Mazda CX-4

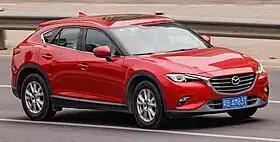
Pre-facelift

The Mazda CX-4 is a compact crossover SUV produced and sold exclusively in China. First introduced at the Beijing Motor Show in April 2016, it was originally manufactured by the joint venture FAW Mazda until 2023, when Changan Mazda acquired 100% of the joint venture.